Algorithmic bias

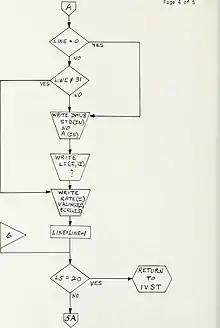
A 1969 diagram for how a simple computer program makes decisions, illustrating a very simple algorithm

Algorithms are difficult to define, but may be generally understood as lists of instructions that determine how programs read, collect, process, and analyze data to generate output. For a rigorous technical introduction, see Algorithms. Advances in computer hardware have led to an increased ability to process, store and transmit data. This has in turn boosted the design and adoption of technologies such as machine learning and artificial intelligence. By analyzing and processing data, algorithms are the backbone of search engines, social media websites, recommendation engines, online retail, online advertising, and more.